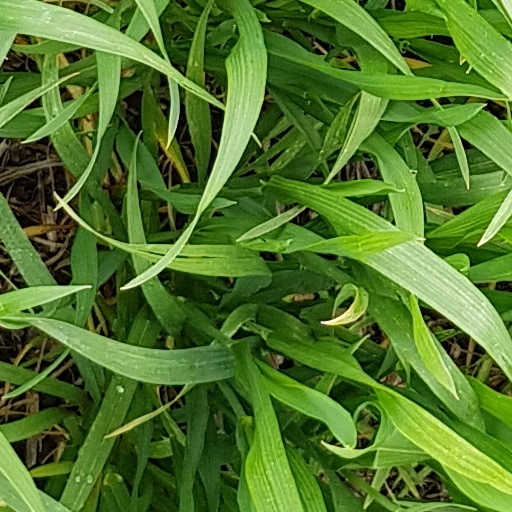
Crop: wheat